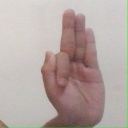
अक्षर: फ